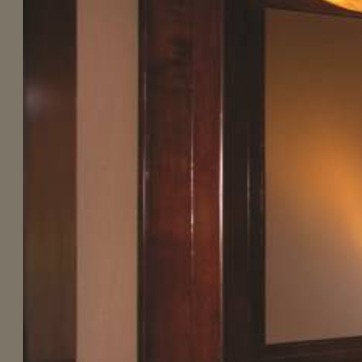
Material: wood